Argentine tea culture

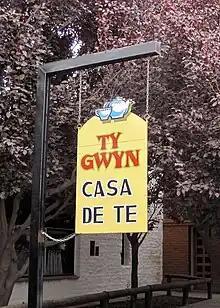
A Welsh tea house in Gaiman, Chubut

The southernmost region of Argentina, Patagonia, and the town of Gaiman in particular, are known for several traditional Welsh tea houses popular with tourists. The tea houses were established by Welsh people who emigrated to Argentina seeking cultural freedom during a time in the 19th century when the Welsh language was suppressed in Great Britain. The Welsh tea customs are similar to those practised throughout Great Britain and Ireland, with tea being served at approximately 4:00 p.m., the tea beverage being mixed with milk and sugar and consumed alongside cakes and pastries, the most popular of which being the 'torta negra galesa', or Welsh black cake. The interior of the tea houses are decorated with family heirlooms and ornamental kitchenware that bear Welsh names and writings in order to increase authenticity, as well as a gift shop for tourists. While inside, traditional Welsh music is typically played in the background, and larger groups of visitors may be treated to a live Welsh choral singing performance.